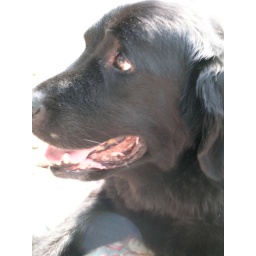
Just our cute girl in the sun.